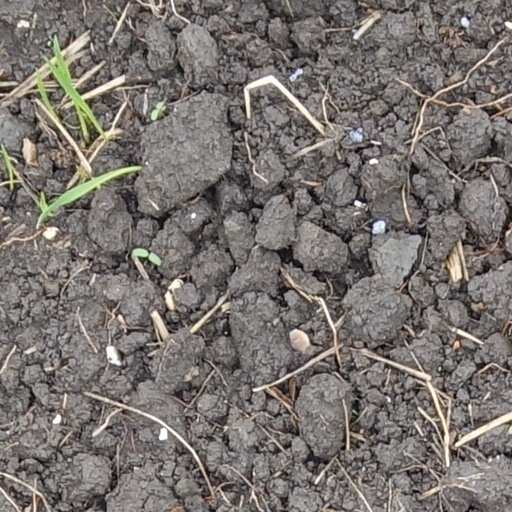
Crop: wheat